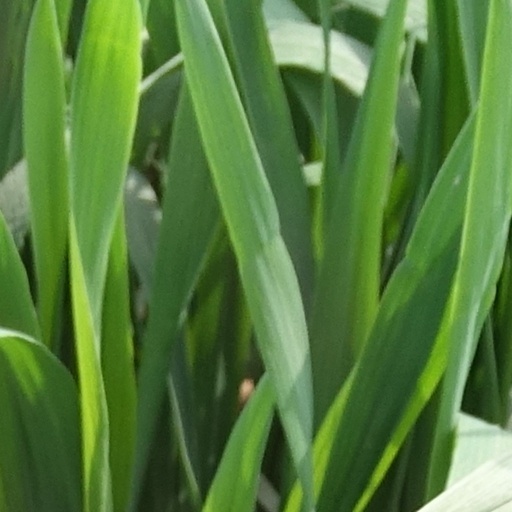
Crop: wheat